Grubhub

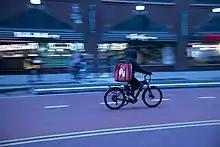
GrubHub bike delivery service, New York City in 2017

The original Chicago-based Grubhub was founded in 2004 by Mike Evans and Matt Maloney to create an alternative to paper menus. Two years later, in 2006, Maloney and Evans won first place in the University of Chicago Booth School of Business's Edward L. Kaplan New Venture Challenge with the business plan for Grubhub.